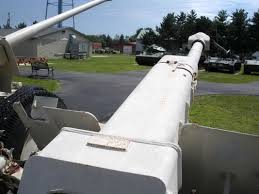
Label: D-30